Prince Gallitzin State Park

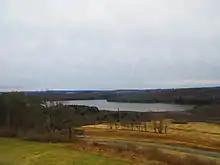
View of a portion of the lake and surrounding woodlands from the observation deck on top of a water tower.

The trailhead for most of the hiking trails is located near the campground along Crooked Run.